Landon Cassill

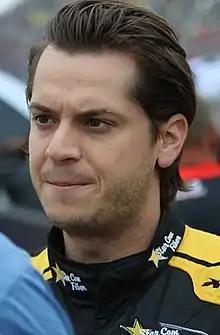
Cassill at Michigan International Speedway in 2018

Landon Douglas Cassill (born July 7, 1989) is an American former professional stock car racing driver. He last competed full-time in the NASCAR Xfinity Series, driving the No. 10 Chevrolet Camaro for Kaulig Racing.